First Methodist Episcopal Church and Parsonage (Williams, Arizona)

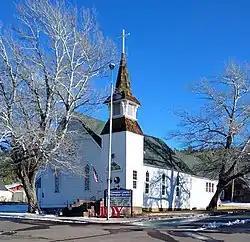

First Methodist Episcopal Church and Parsonage (Community United Methodist Church or Williams Methodist Church) is a historic church at 127 W. Sherman Street in Williams, Arizona, United States.